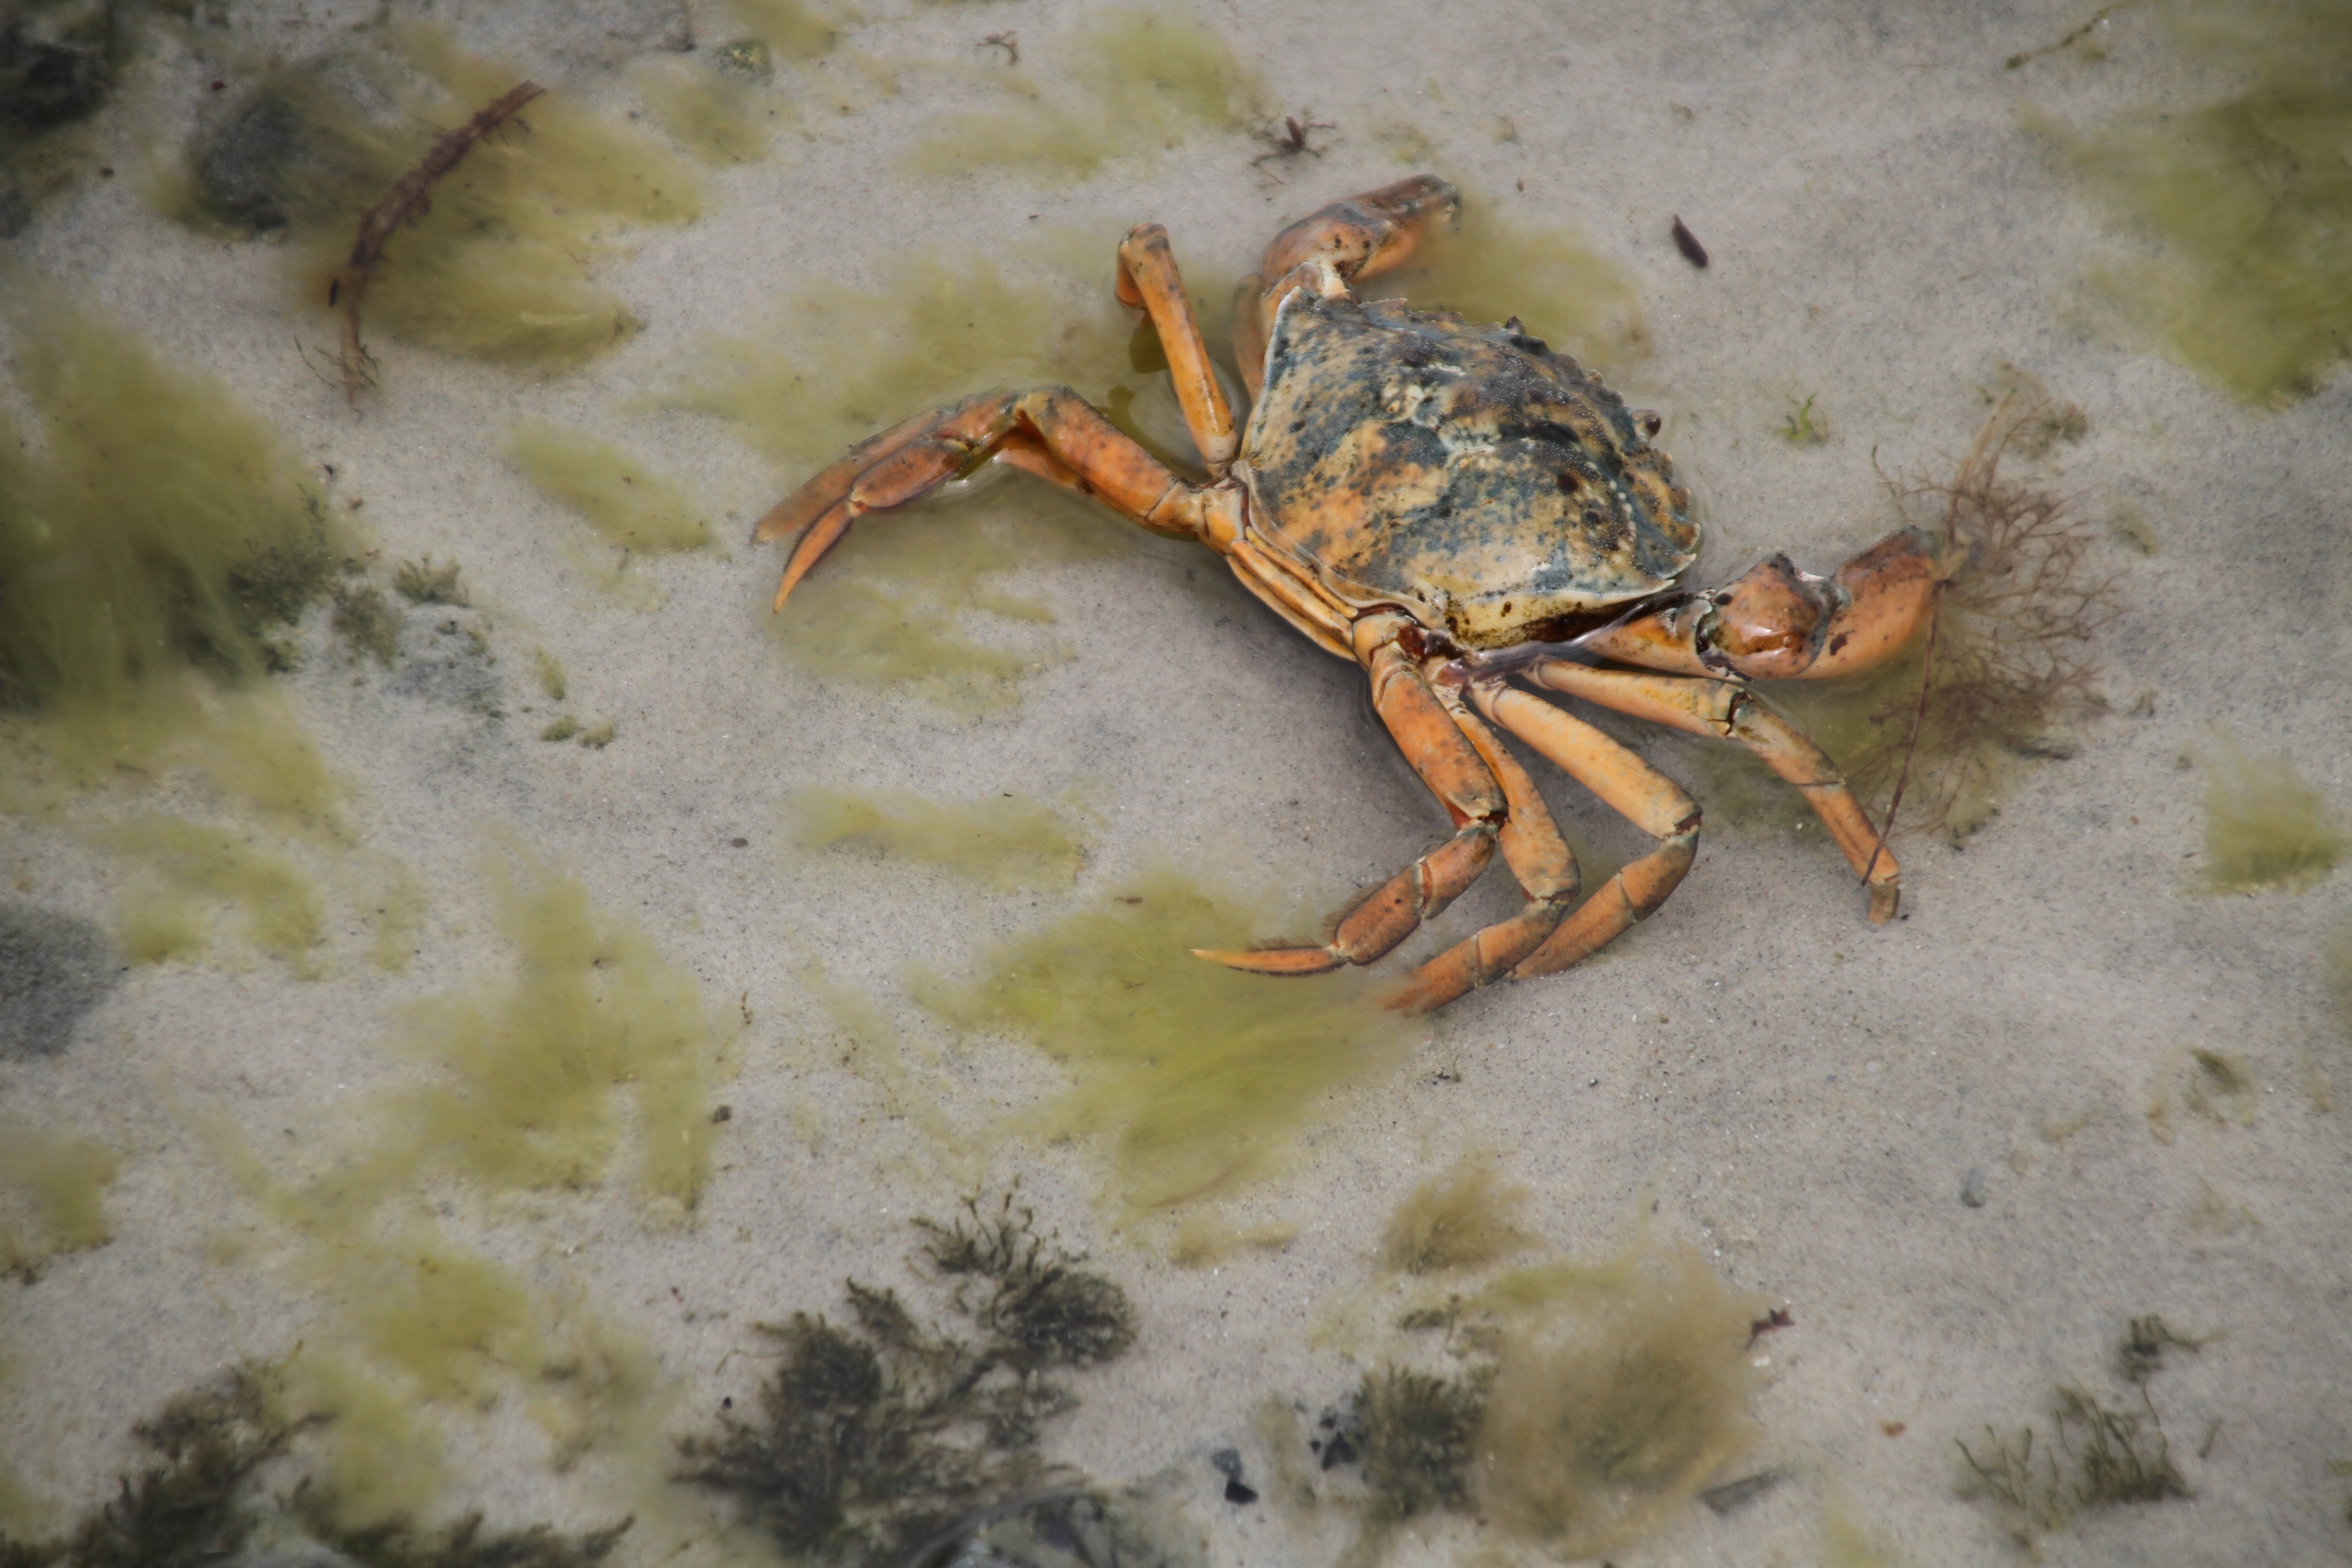
food, biology, seafood, fauna, crab, invertebrate, crustacean, baltic sea, sand crab, marine biology, decapoda, animal source foods, dungeness crab